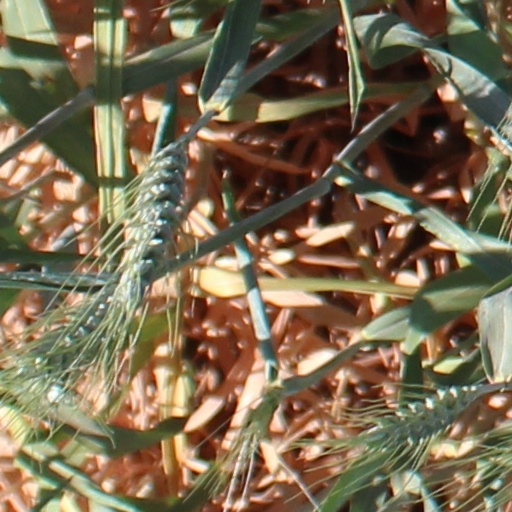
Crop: wheat